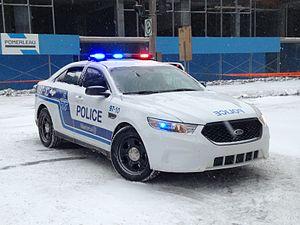
Les municipalités locales sont des entités administratives assurant la gestion territoriale des collectivités publiques qui sont établies en un lieu déterminé et qui y jouissent d'un pouvoir de juridiction et réglementation dévolu par le gouvernement du Québec. En date d'avril 2020, 1 108 municipalités locales sont constituées sur le territoire québécois. Toute partie du territoire québécois qui n'est pas celui d'une municipalité locale est un territoire non organisé ou une réserve indienne.
La Ford Crown Victoria, souvent surnommée Crown Vic, est une berline du constructeur américain Ford.
Le Service de police de la Ville de Montréal est le service de police municipale de la ville de Montréal et son agglomération. Elle possède des postes majeurs, un quartier général et des postes de quartier pour contrer la criminalité et se rapprocher de la population.